Strickland (surname)

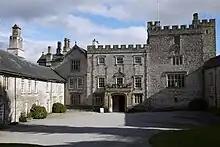
Sizergh Castle, built c. 1350, is the Strickland family seat

The earliest known Strickland was a late-12th century landholder named Walter of Castlecarrock, who married Christian of Letheringham, an heiress to the landed estate that covered the area where the villages of Great Strickland and Little Strickland are now. After this marriage Walter became known as Walter de Strickland, spelt in various ways.